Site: brandenburg
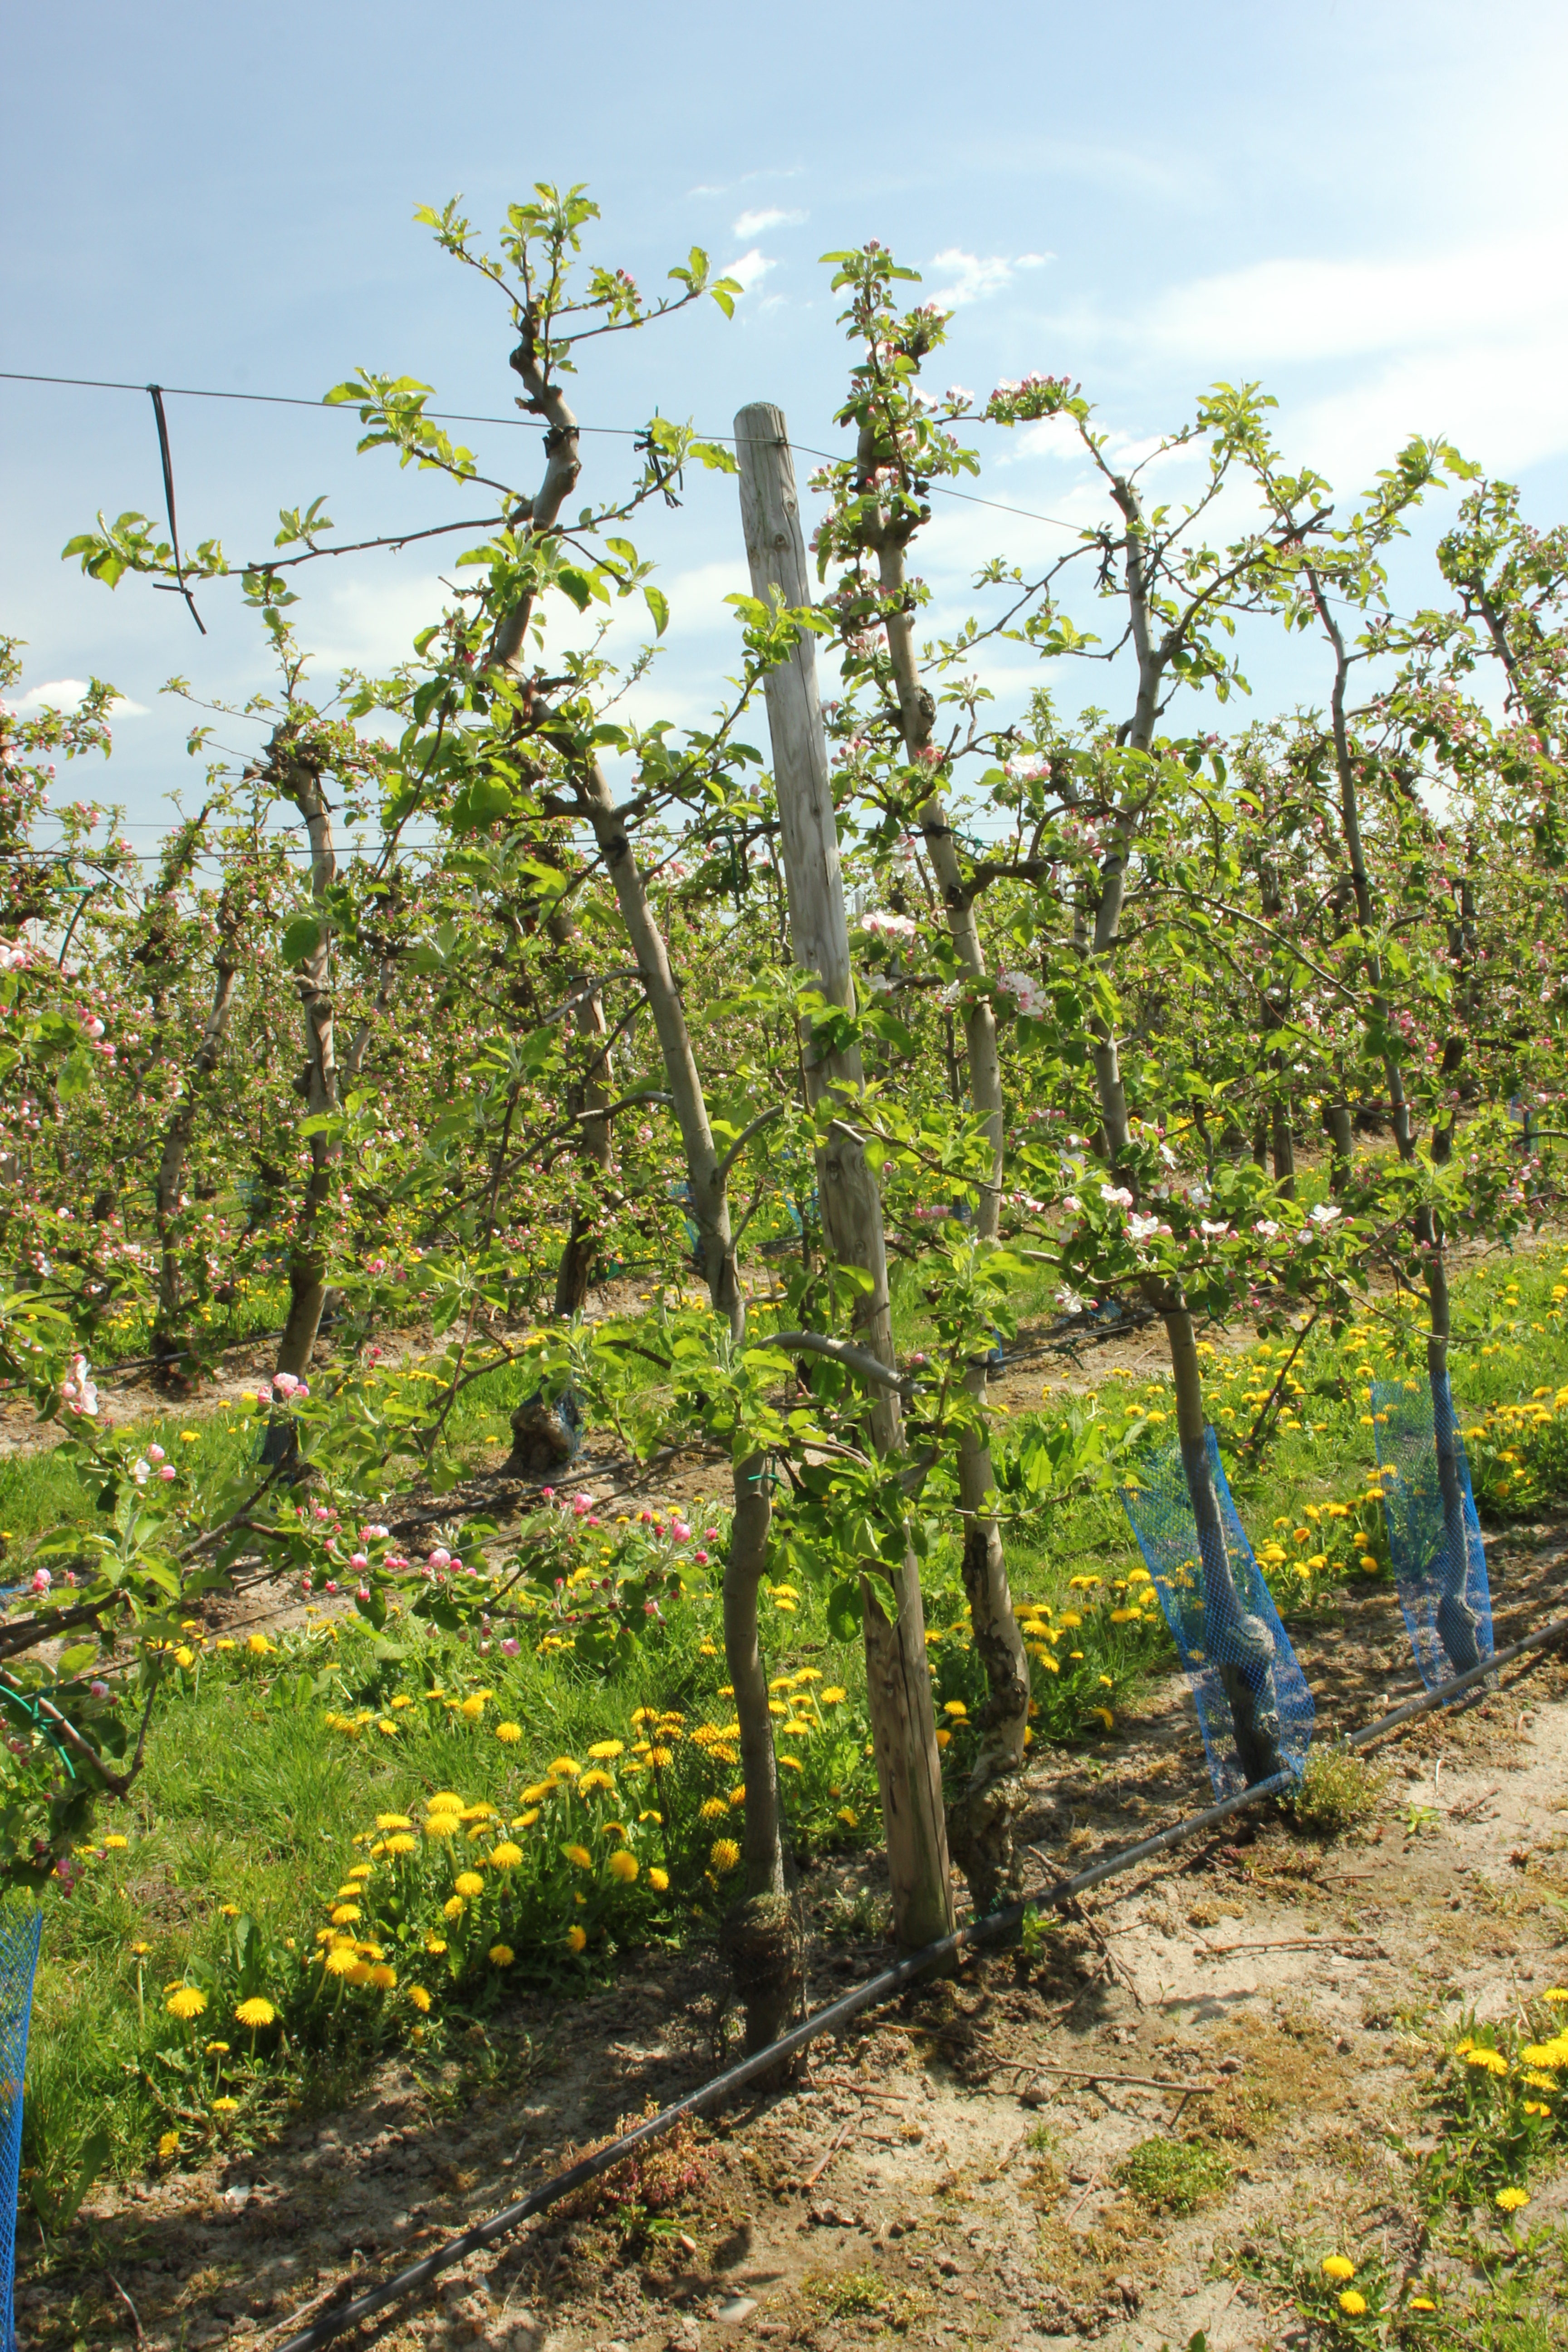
Growth stage (BBCH 57): Inflorescence emergence